Nissan Atleon

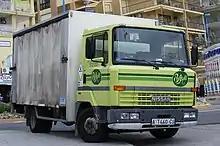
Nissan L-Series

Nissan acquired a stake in the Spanish car manufacturer Ebro in 1980 and acquired it entirely in 1987. The models produced by Ebro gradually became Nissan models. They just launched Ebro L / M series, which replaced the Ebro P-Series was also sold as Ebro as was the Ebro F-Series. After the takeover in 1987, the Ebro F-series became the Nissan Ebro Trade and later the Nissan Trade. Also in 1987, the Ebro L / M series became the Nissan Ebro L / M series. From 1990 the name Ebro ceased to exist and the Nissan L / M series was built until 2000. The L / M series was gradually offered in all European countries from 1990, with the market launch in Germany taking place in 1995.